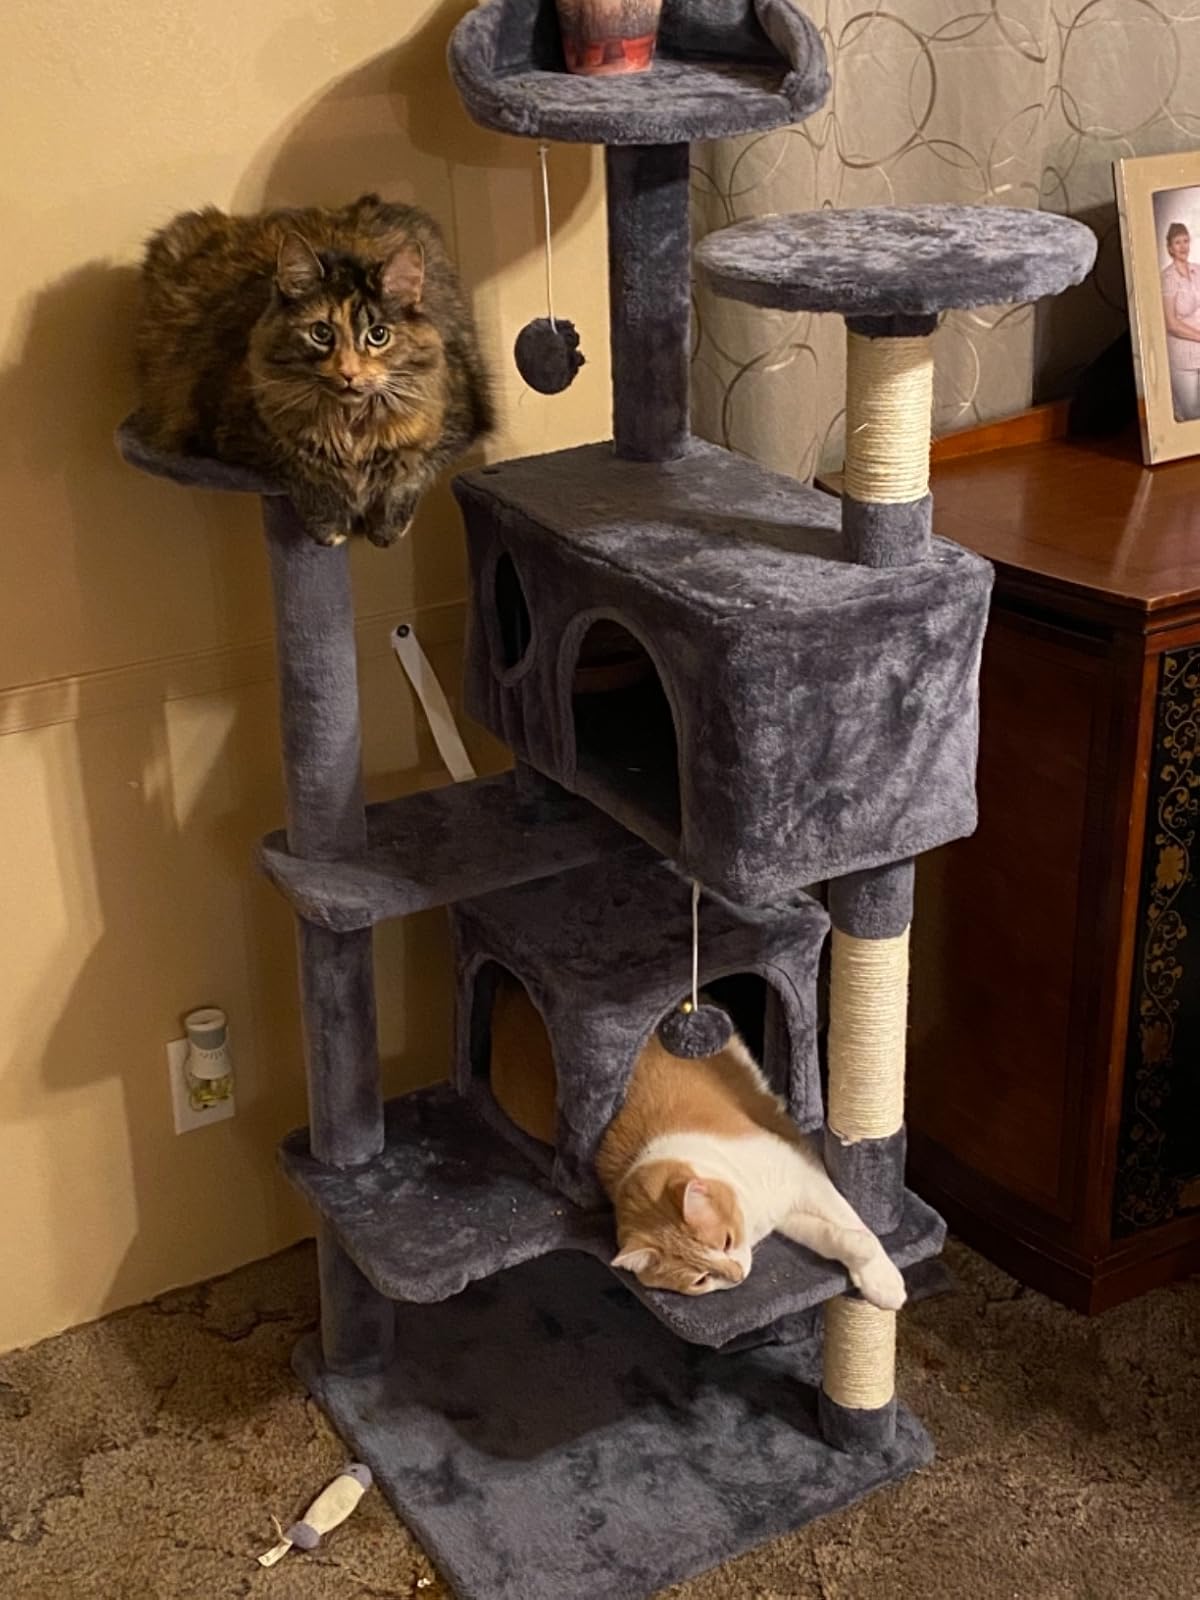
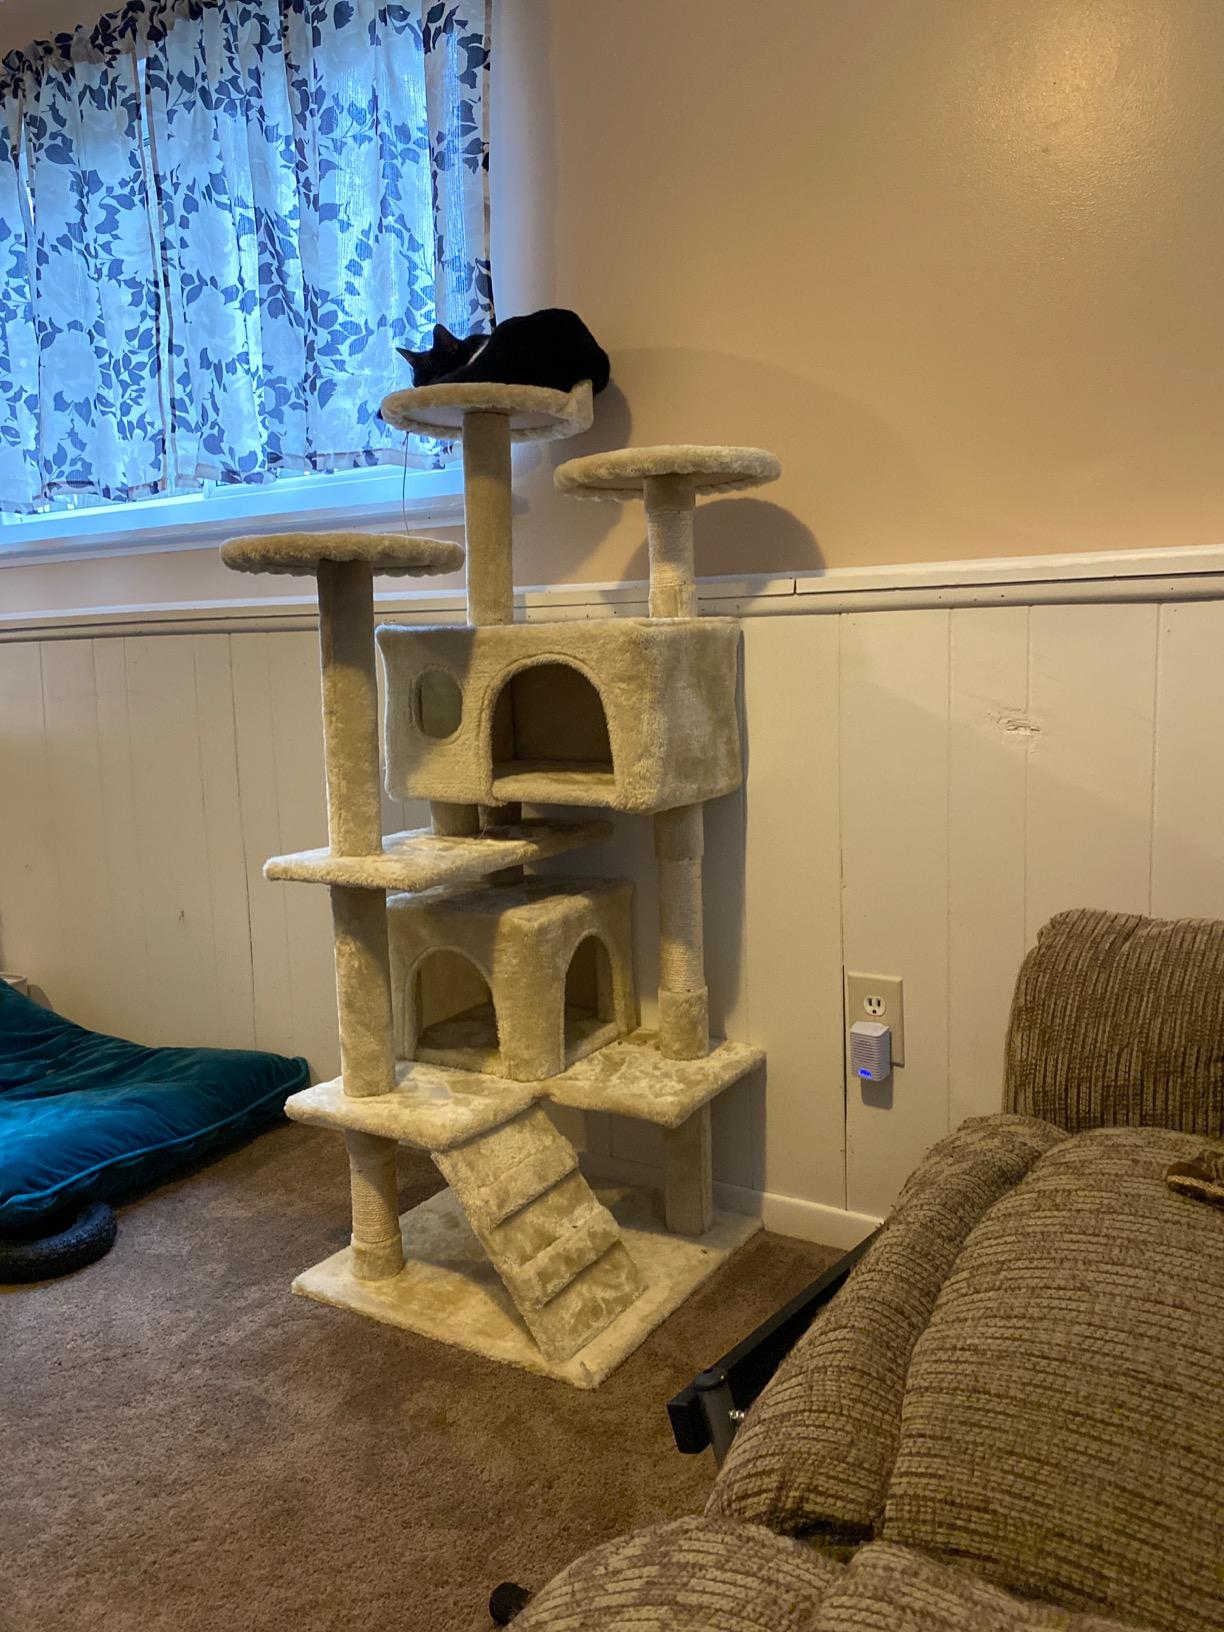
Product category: items_cat tree
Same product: no